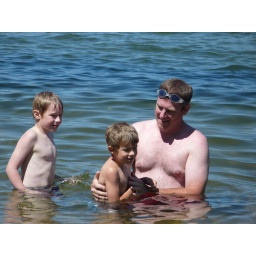
Rick, Will and Jevi getting the sand off from the beach in